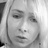
Emotion: neutral